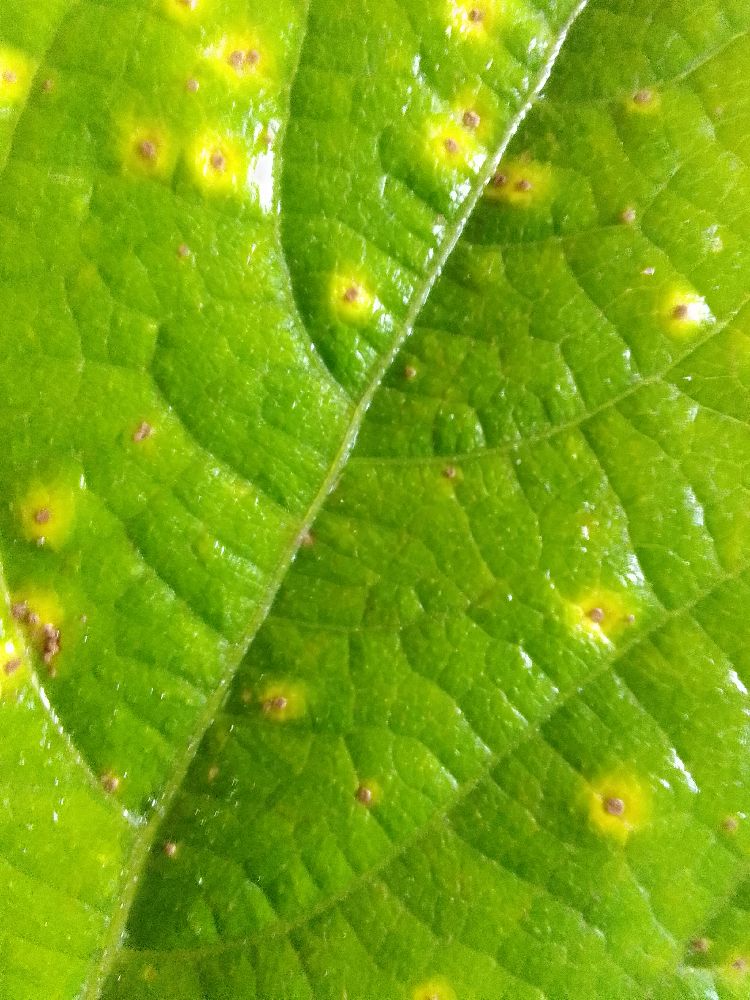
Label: rust